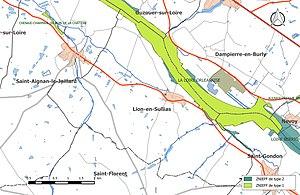
Carte des Zones naturelles d'intérêt écologique faunistique et Floristique (ZNIEFF) de la commune de fr:Lion-en-Sullias.
Lion-en-Sullias est une commune française située dans le département du Loiret en région Centre-Val de Loire.